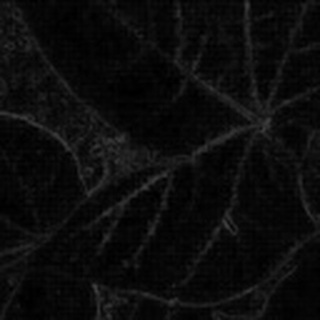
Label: healthy_cotton